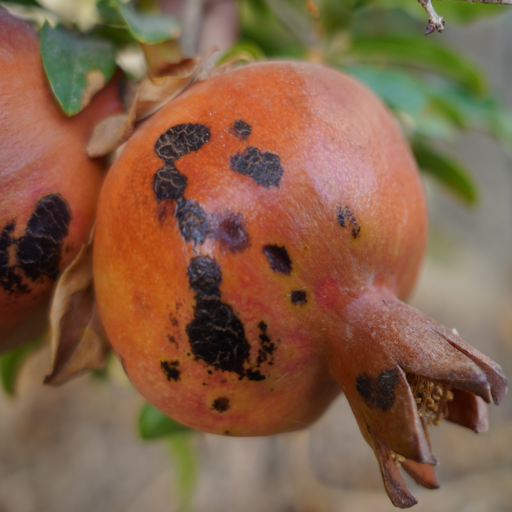
Label: Colletotrichum spp